Toronto Blue Jays

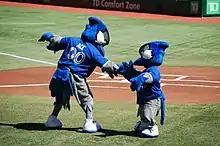
Ace and Junior exchange greetings before the game. Ace was the Blue Jays' second mascot, introduced in 2000. Junior is a mascot occasionally seen for Junior Jays day promotions.

During the seventh-inning stretch of home games, before singing "Take Me Out to the Ball Game," Blue Jay fans sing and clap to the pop song "OK Blue Jays" by Keith Hampshire and The Bat Boys, which was released in 1983. The song was remixed in 2003, and since then, the new, shortened version has been played at home games.